Calcasieu River

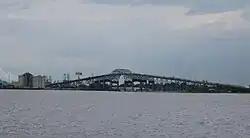
The Calcasieu River Bridge crosses the Calcasieu River in Lake Charles, Louisiana.

The Calcasieu rises in Vernon Parish, north of Leesville, and flows initially southeast, passing through the Kisatchie National Forest southwest of Alexandria. It then turns southwest, flowing past Oakdale and Lake Charles, the largest city on the river. It enters the north end of the brackish Calcasieu Lake, an estuary on the Gulf of Mexico approximately southwest of Lake Charles. The lake, which is referred to by locals as "Big Lake", is connected by a channel to the gulf on the south end. The lower portion of the river south of Lake Charles is paralleled by a navigable canal which connects to the Gulf Intracoastal Waterway.